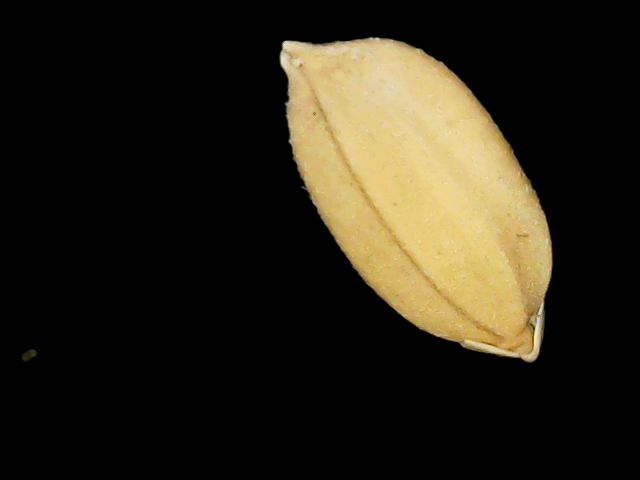
Rice variety: Binadhan08